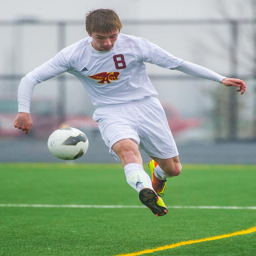
A man attempting to kick a soccer ball in the air.
A soccer player midair kicking a soccer ball on the field.
a man is kicking a soccer ball in a field
A young man playing soccer and preparing to kick the ball.
A soccer player in motion about to kick ball